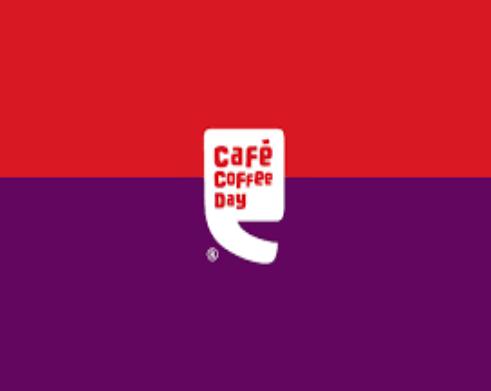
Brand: Cafe Coffee Day
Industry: Food